SIAI S.21

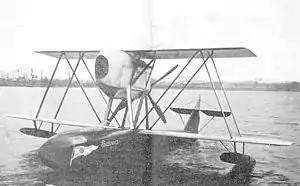

The SIAI S.21 was an Italian racing flying boat built by SIAI for the 1921 Schneider Trophy race.